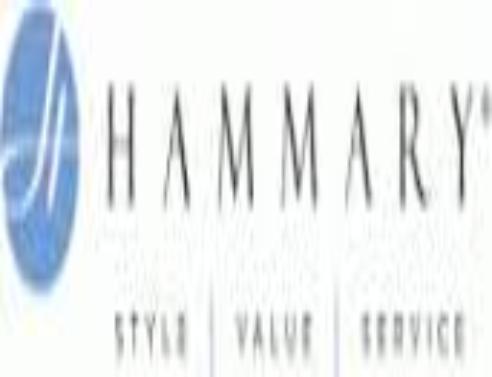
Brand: Hammary
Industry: Clothes